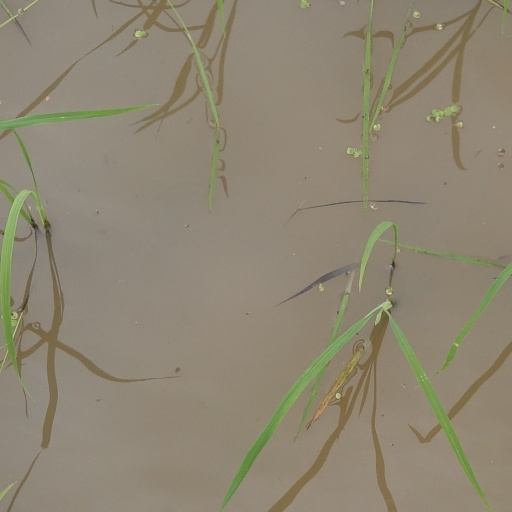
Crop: rice